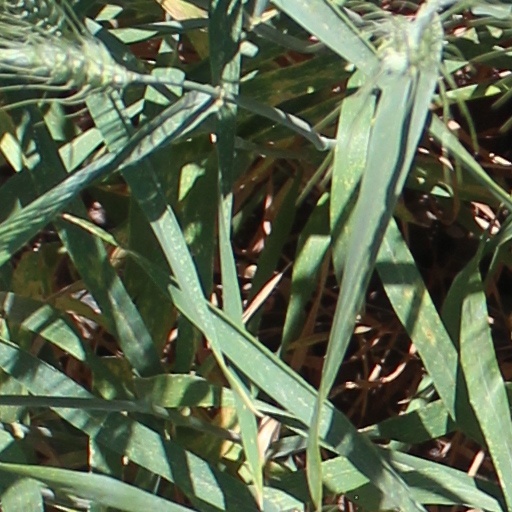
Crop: wheat